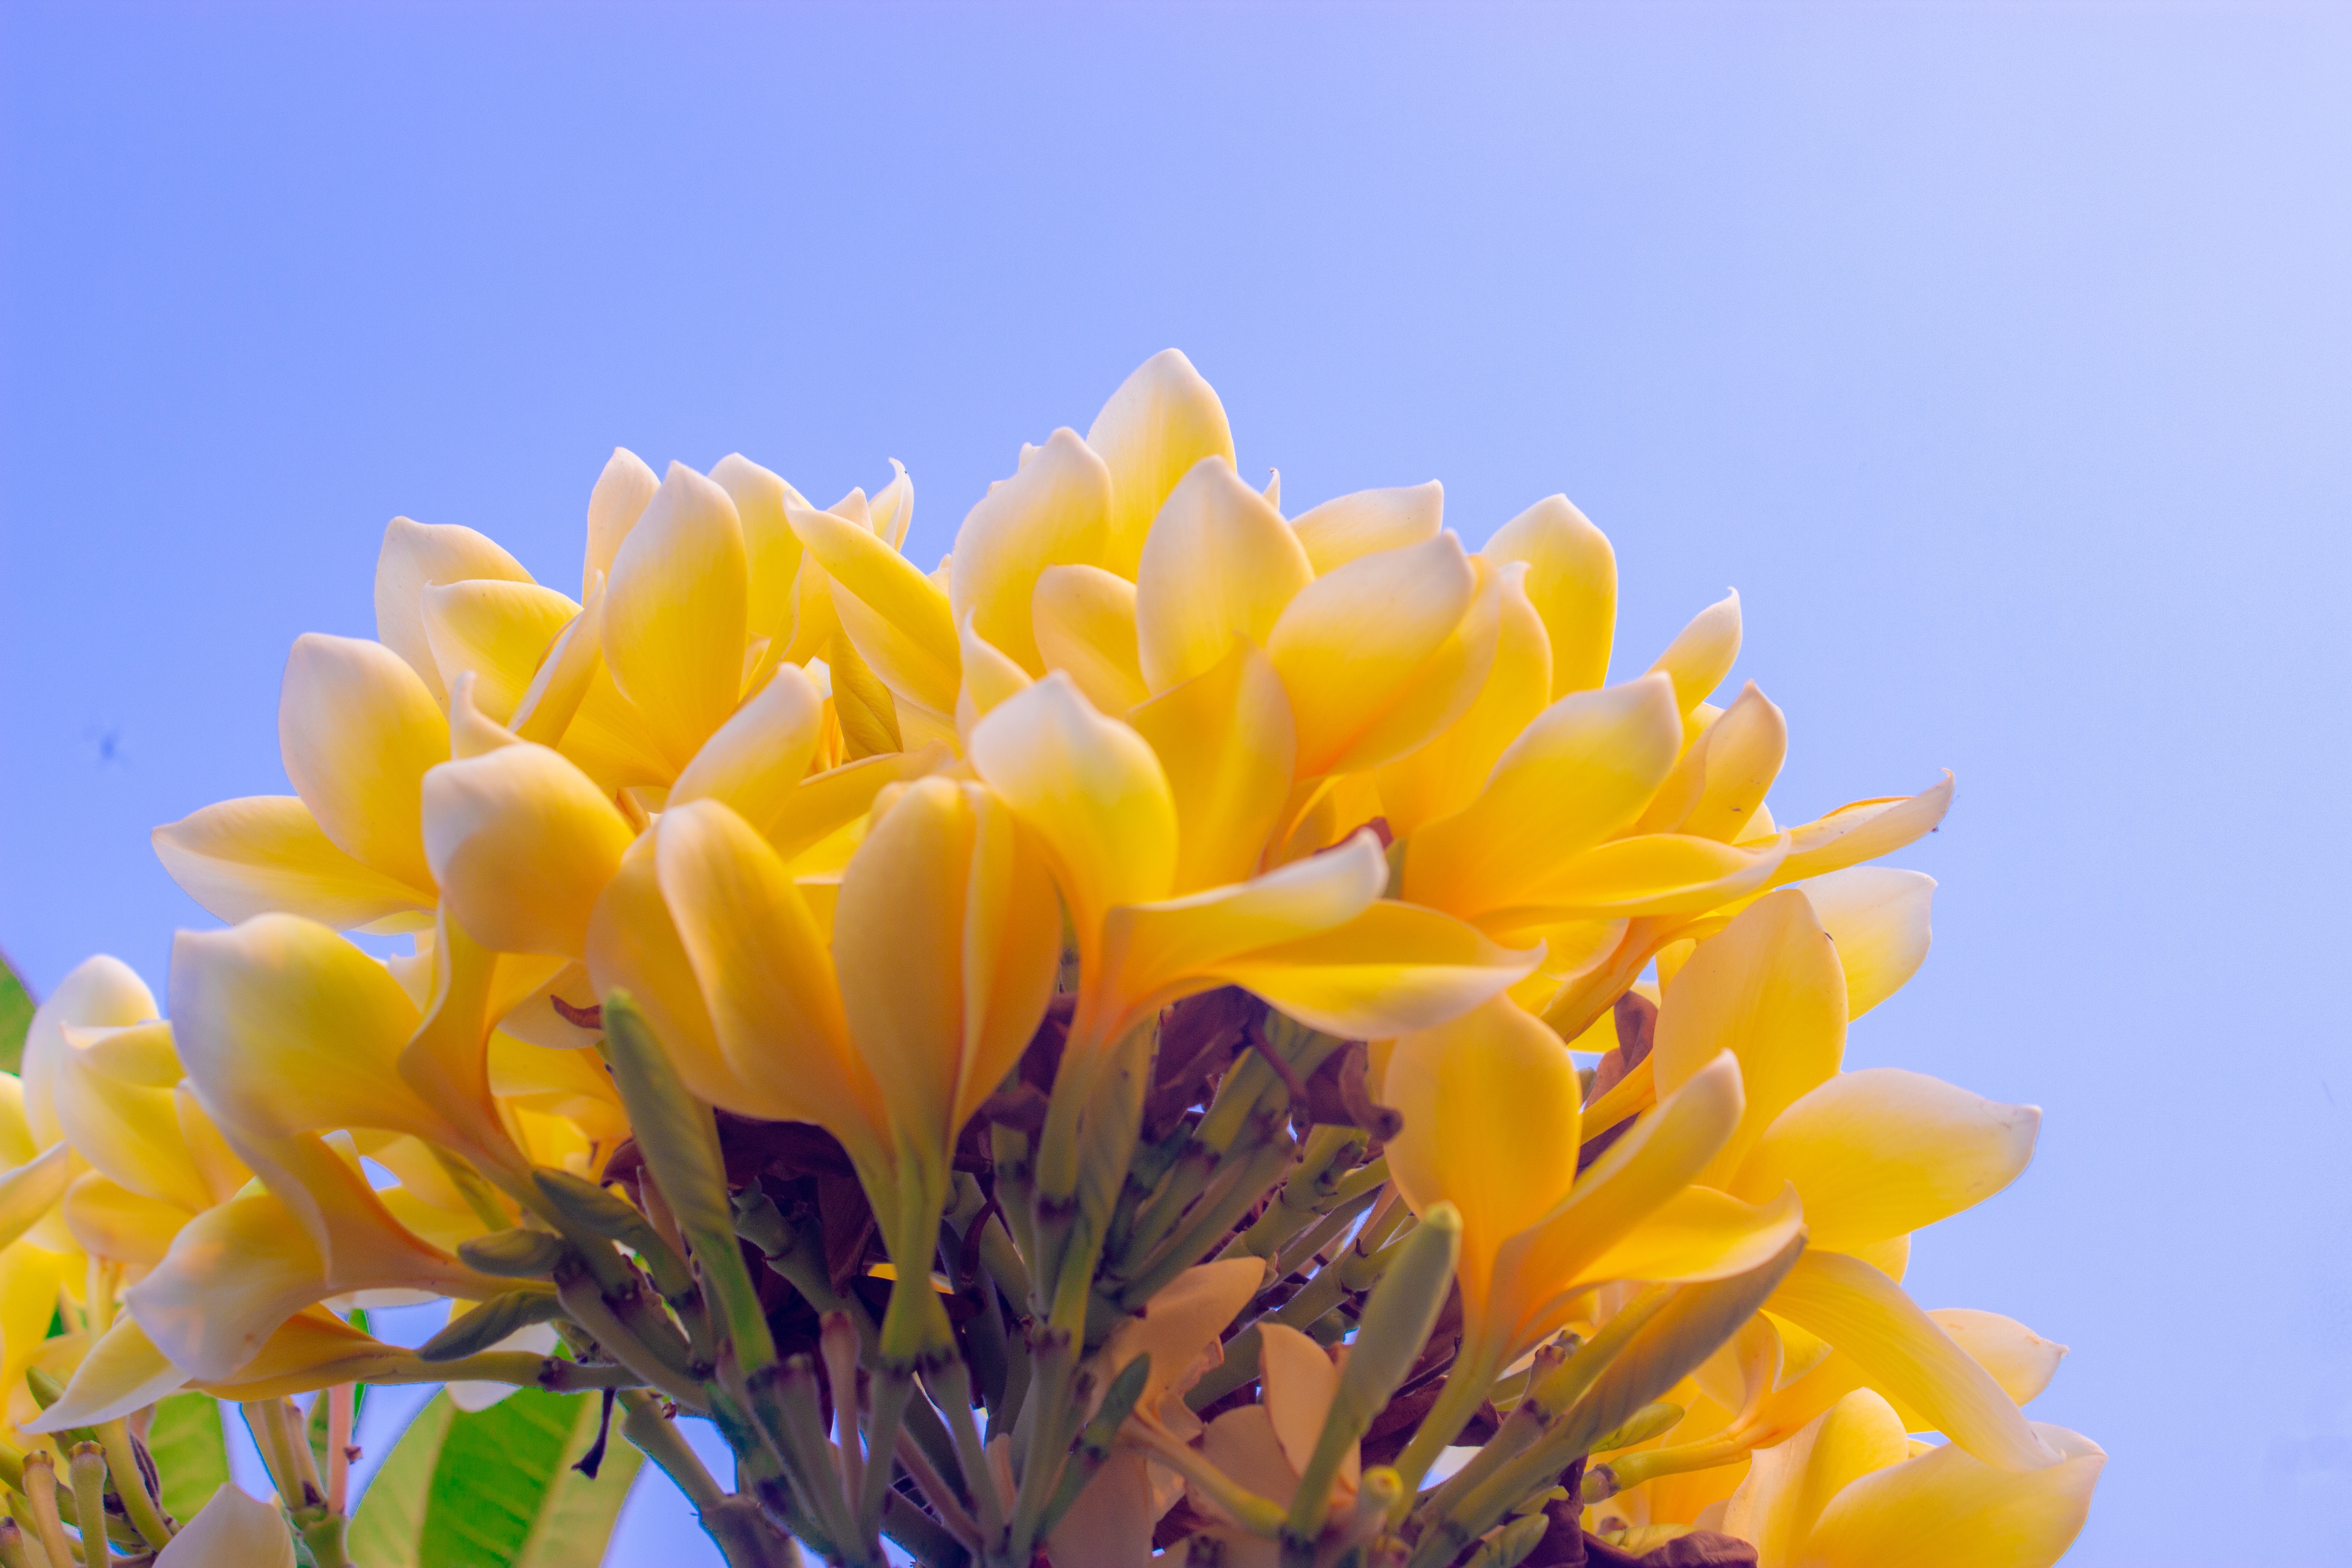
natural, sky, flower, plant, petal, cloud, natural landscape, landscape, flowering plant, electric blue, aeolian landform, horizon, macro photography, wildflower, plant stem, pollen, heat